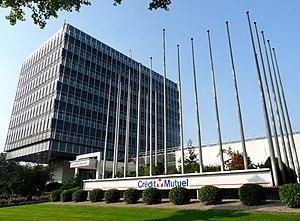
Siège du Crédit Mutuel à Strasbourg (Wacken)
L’Institut industriel du Nord de France est un établissement supérieur français de recherche et de formation d'ingénieurs. Il succède à l'École des arts industriels et des mines de Lille en 1872. Il est couramment appelé Institut industriel du Nord ou IDN. Son cursus est devenu le programme de formation d'ingénieurs polyvalents de l'École centrale de Lille en 1991.
Crédit mutuel est un groupe français des domaines de la banque, de l’assurance, de la monétique, de la téléphonie, de la télésurveillance résidentielle et des médias. Il compte 34,2 millions de clients et emploie 83 000 salariés. Il possède 5 535 points de vente, 4 succursales et 34 bureaux de représentation.
Crédit Mutuel Alliance fédérale est le principal groupe bancaire au sein du Crédit mutuel.